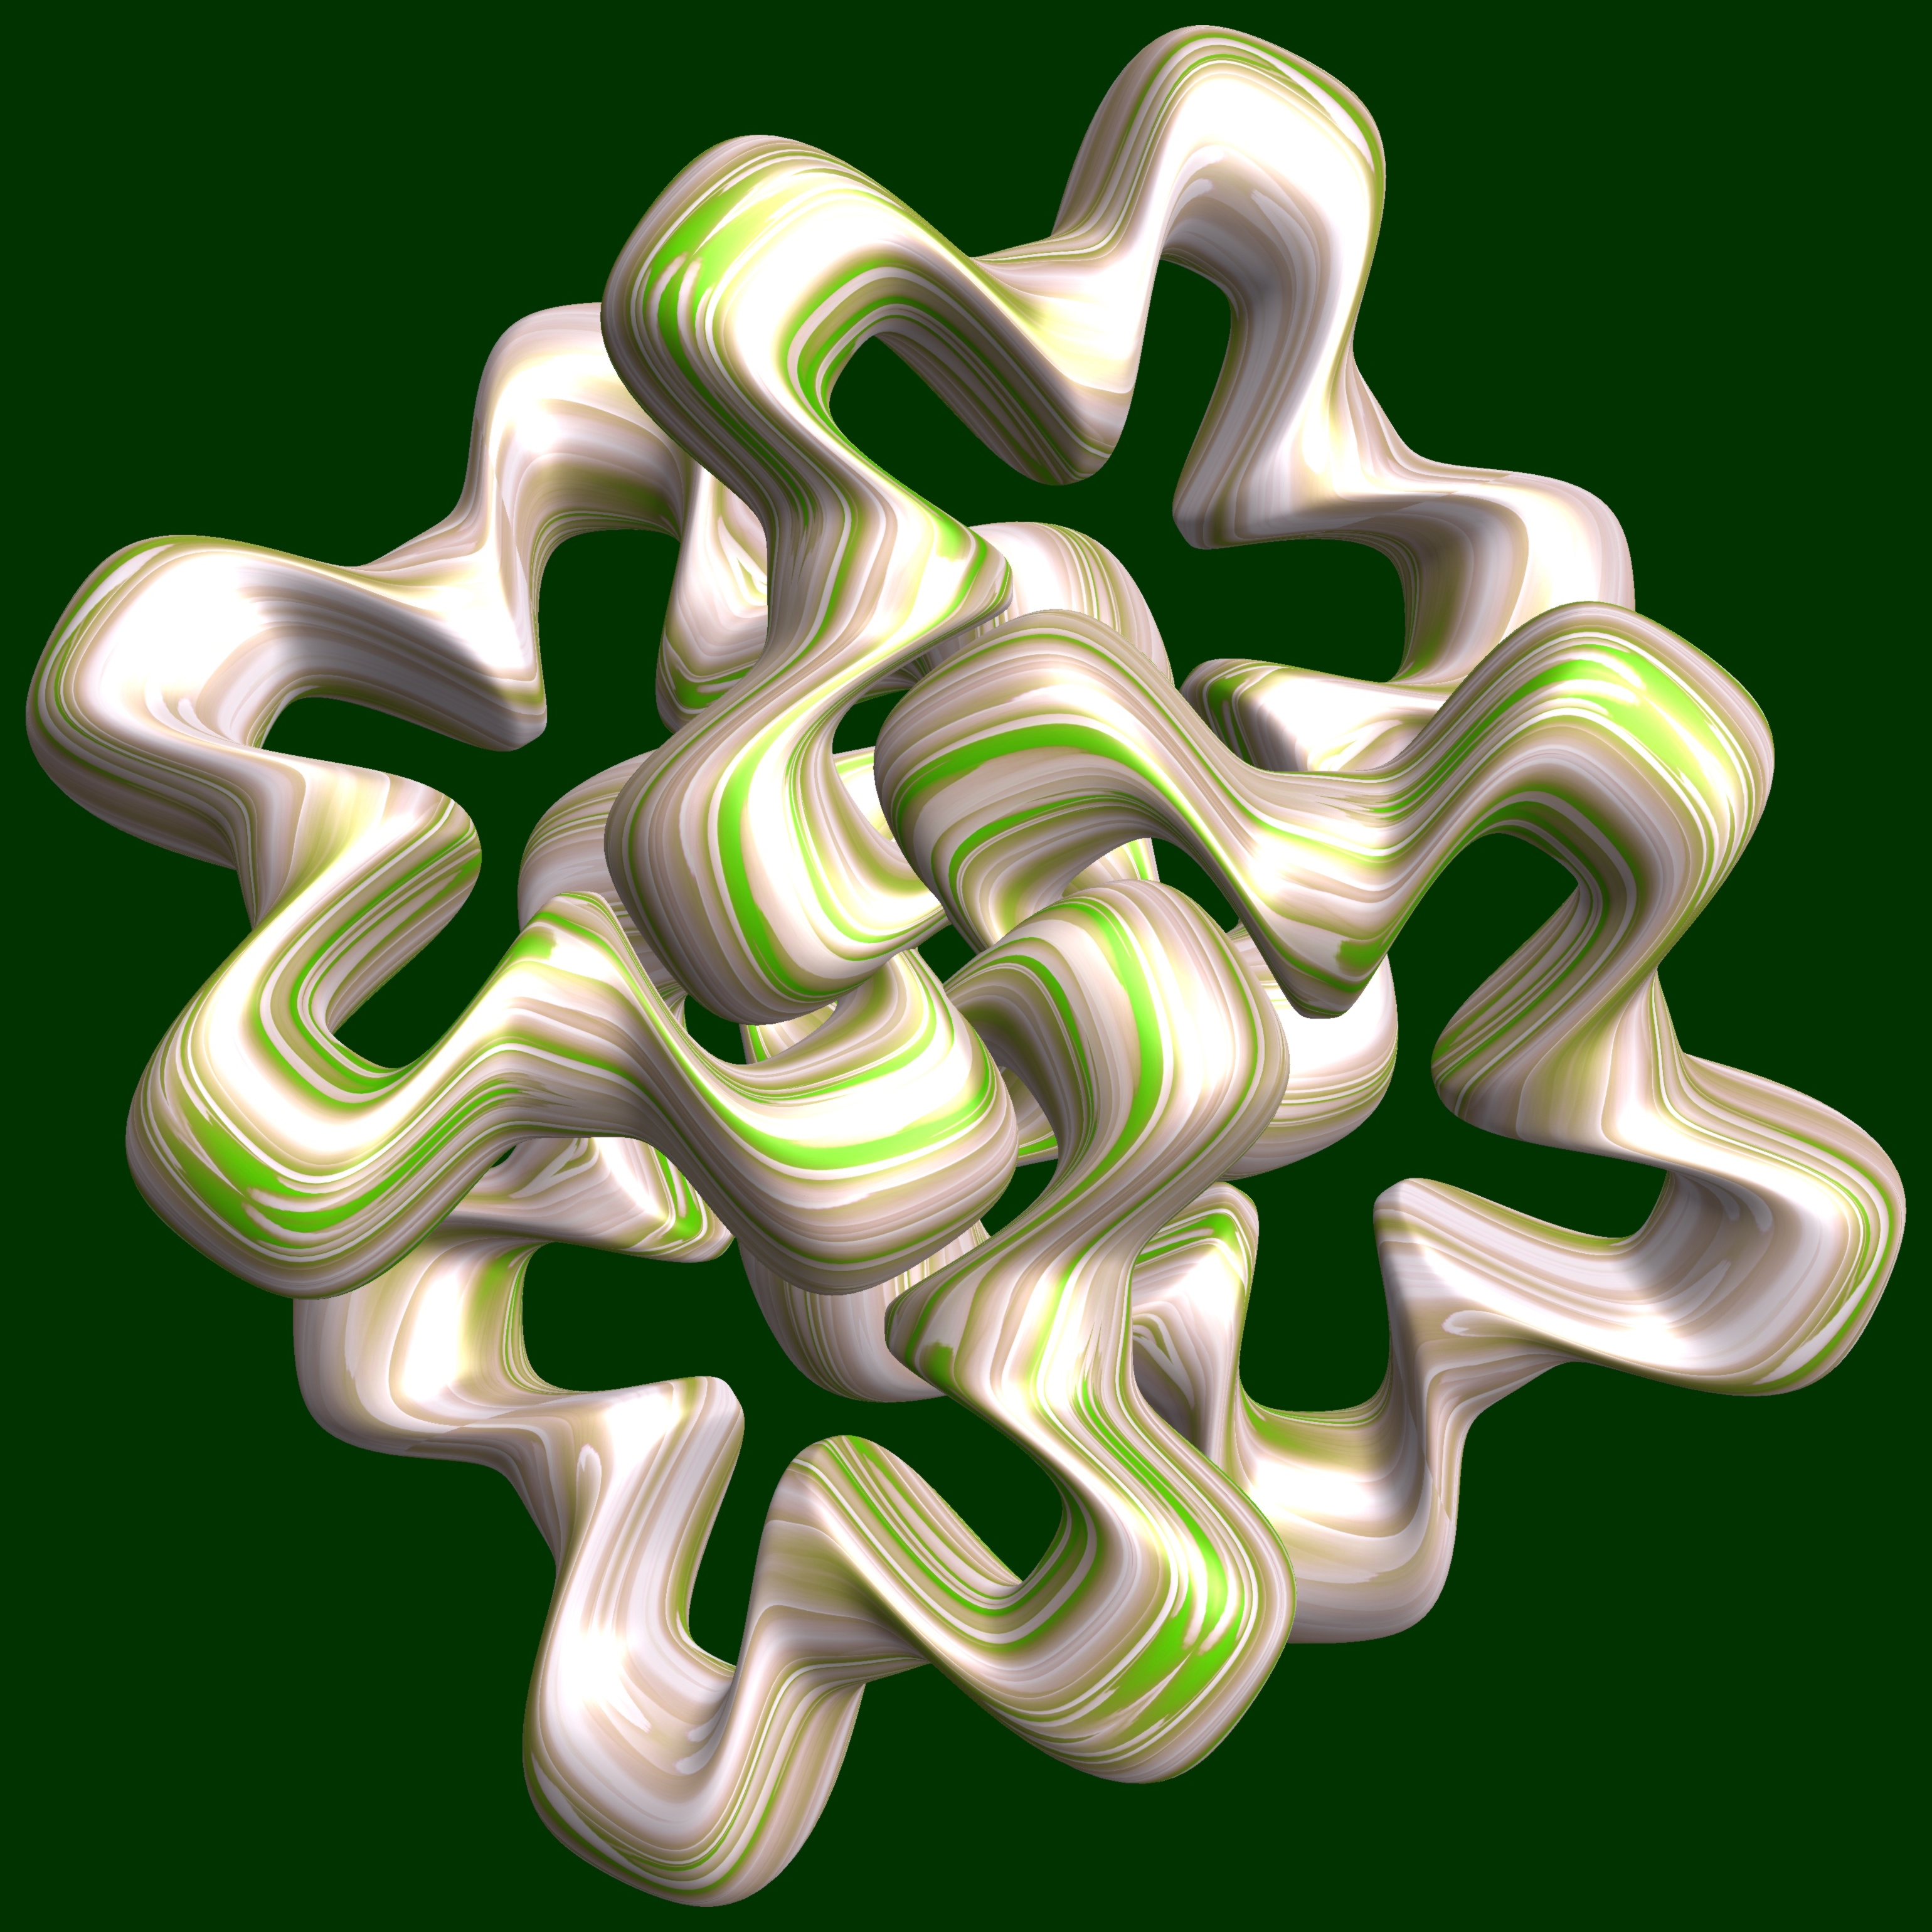
structure, texture, pattern, symbol, geometry, circle, font, sculpture, illustration, design, symmetry, 3d, graphic, shape, torus, mathematica, cg, parametricplot3d, code, program, algorithm, mapping, geometricsculpture, pentagram